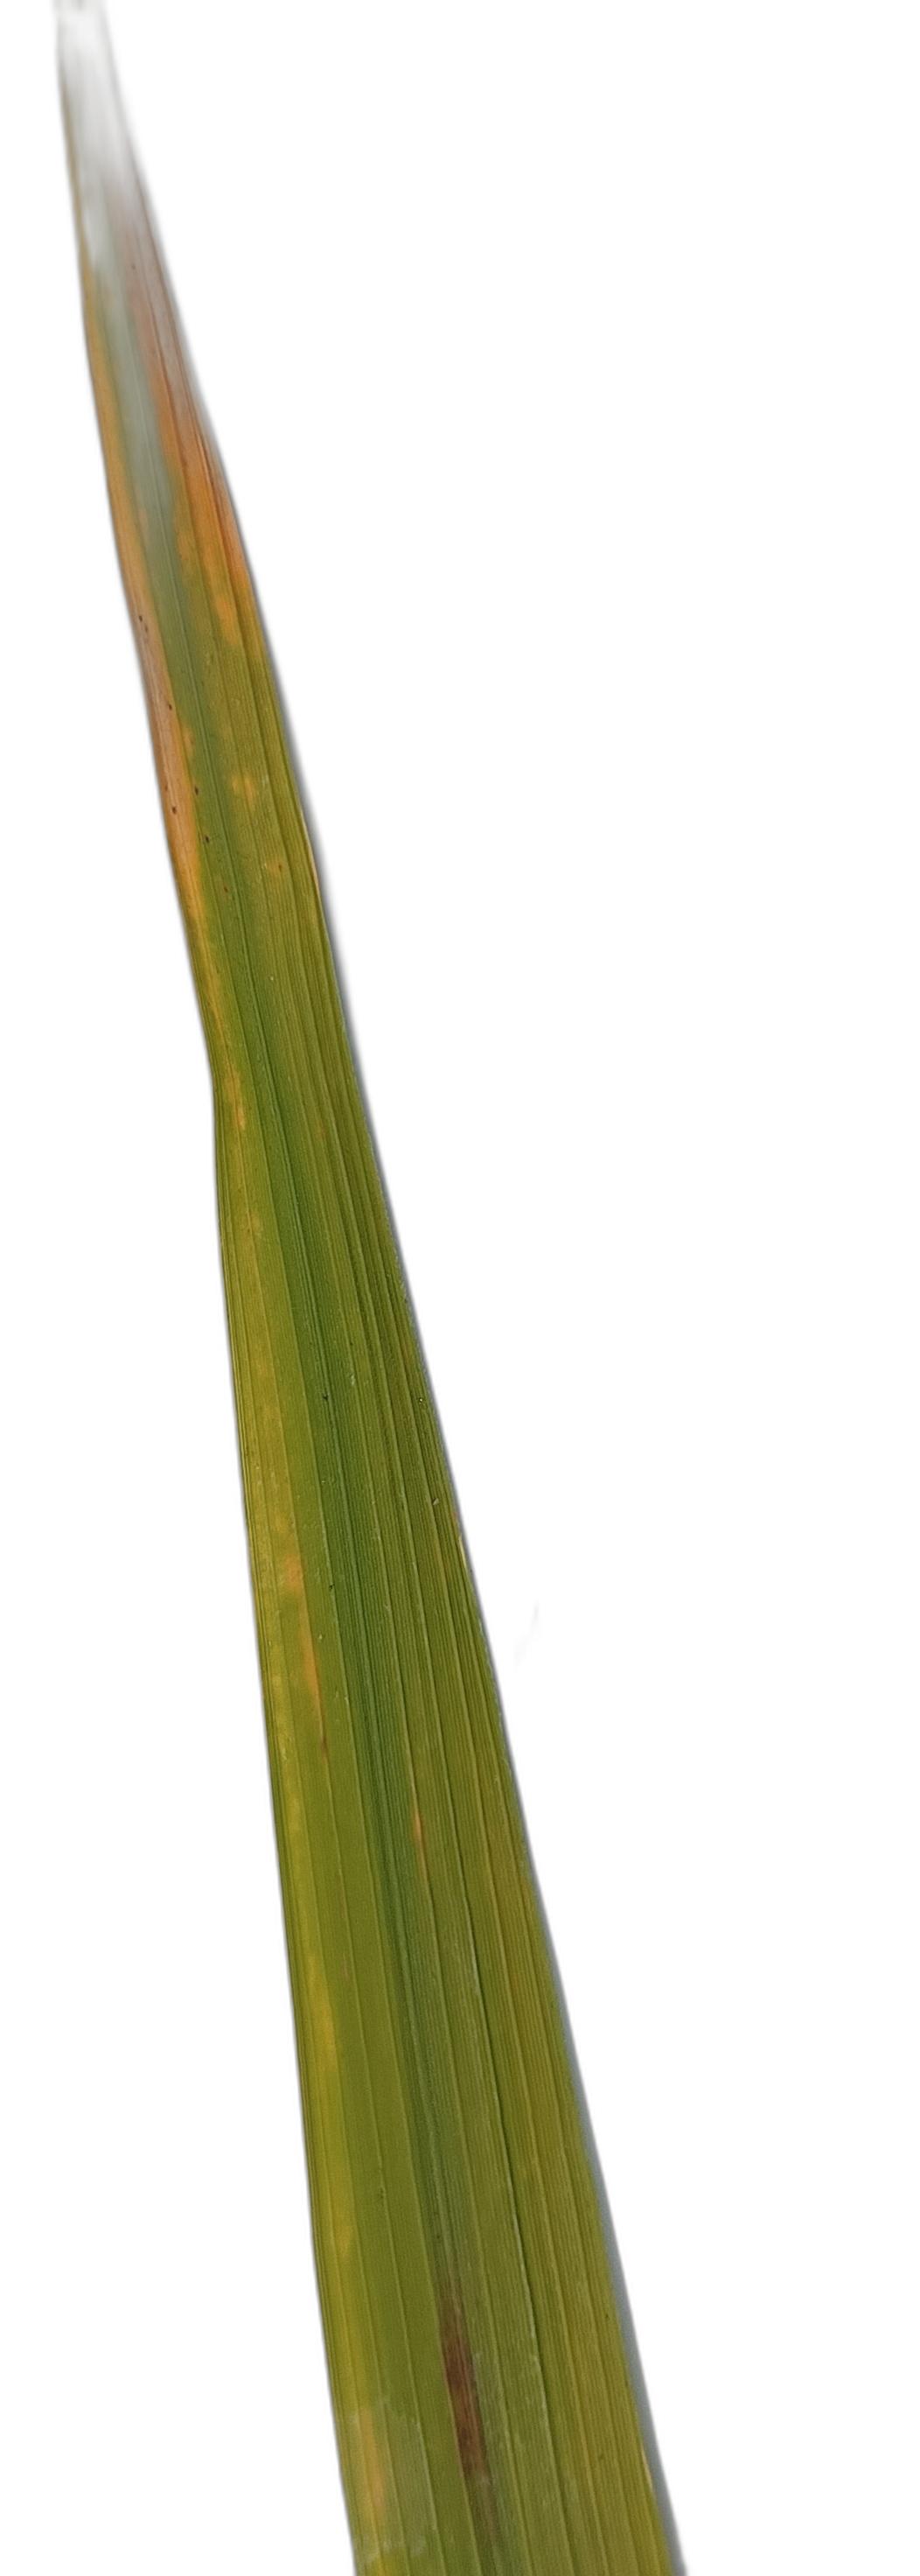
Label: Rice Tungro